Jean-Guy Talbot

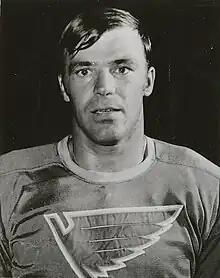
Talbot in 1970 with St. Louis

Talbot played 1,056 games, scoring 43 goals and adding 242 assists for 285 points. He was also assessed 1,006 penalty minutes. He was voted a First-Team All-Star in 1961–62 and was selected for six all-star games (1956, 1957, 1960, 1962, 1965 and 1967). He finished third in voting for the James Norris Memorial Trophy in 1961–62. At the time of his death, he won the second-most championships without having been inducted into the Hockey Hall of Fame, behind his former teammate Claude Provost's nine.